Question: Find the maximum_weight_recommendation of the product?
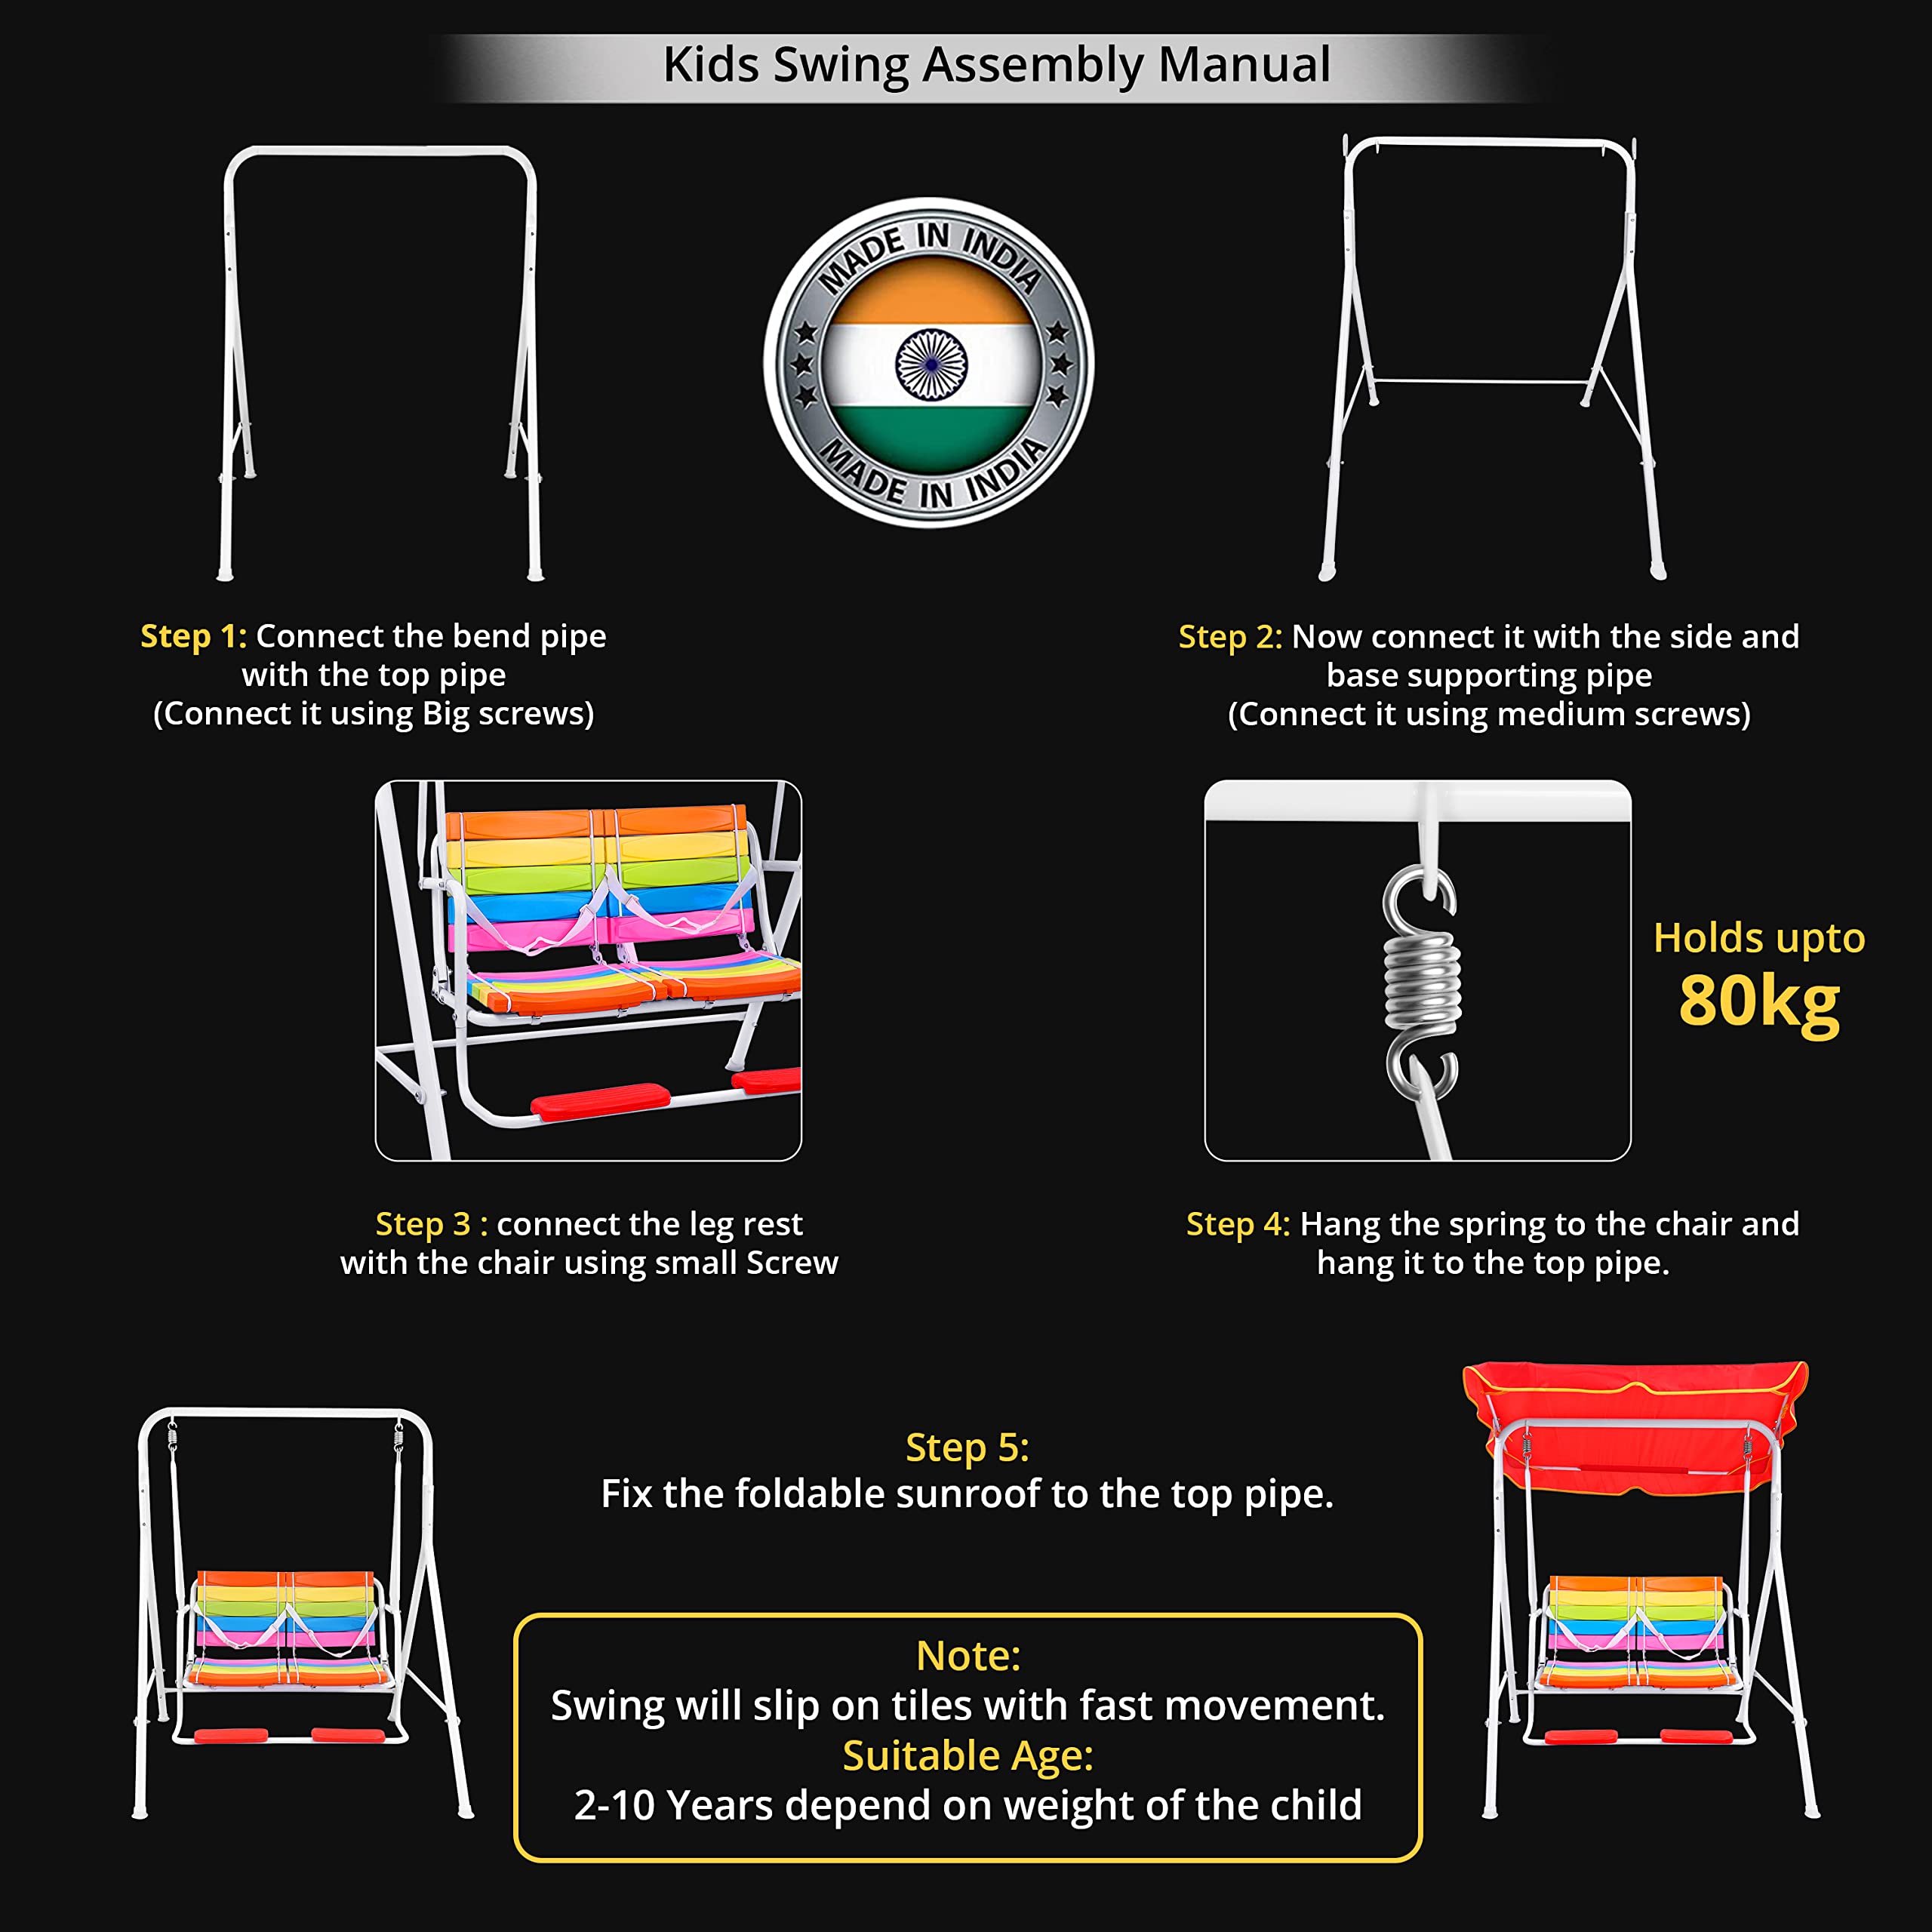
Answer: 80 kilogram